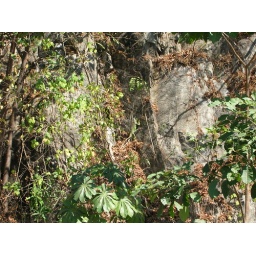
An iguana seen climing the rocks across the road across from our condo. He's in the middle and pretty small.